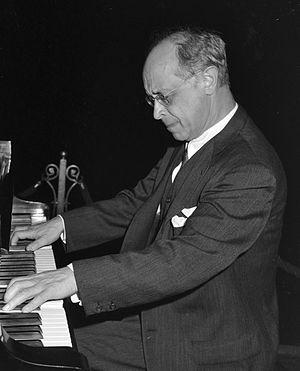
Rudolf Serkin est un pianiste autrichien, naturalisé américain, né à Eger, en Royaume de Bohême, le 28 mars 1903, mort à Guilford, dans le Vermont, le 8 mai 1991.